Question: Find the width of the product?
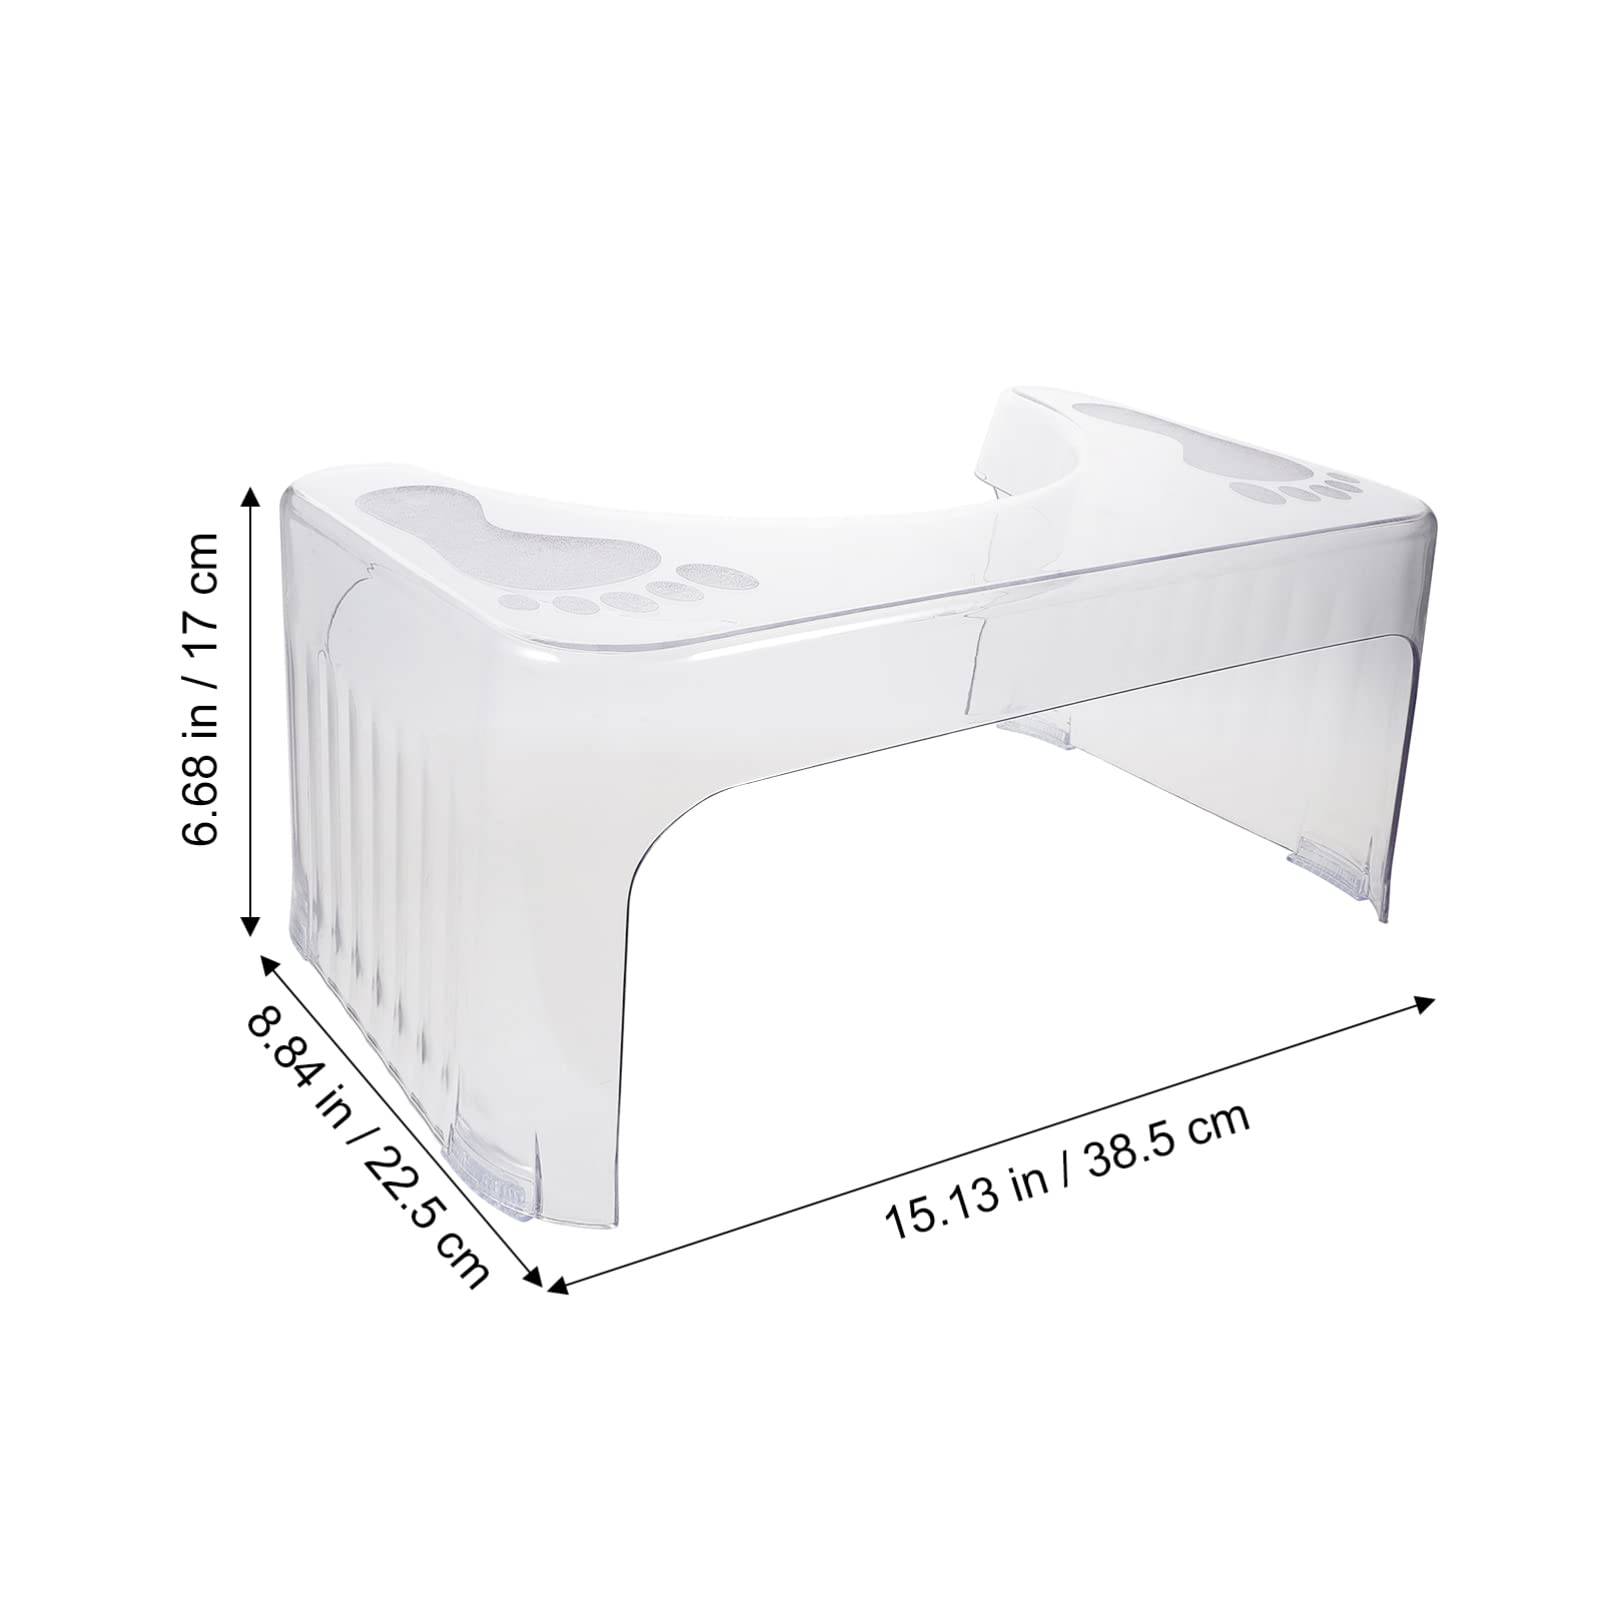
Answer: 15.13 inch